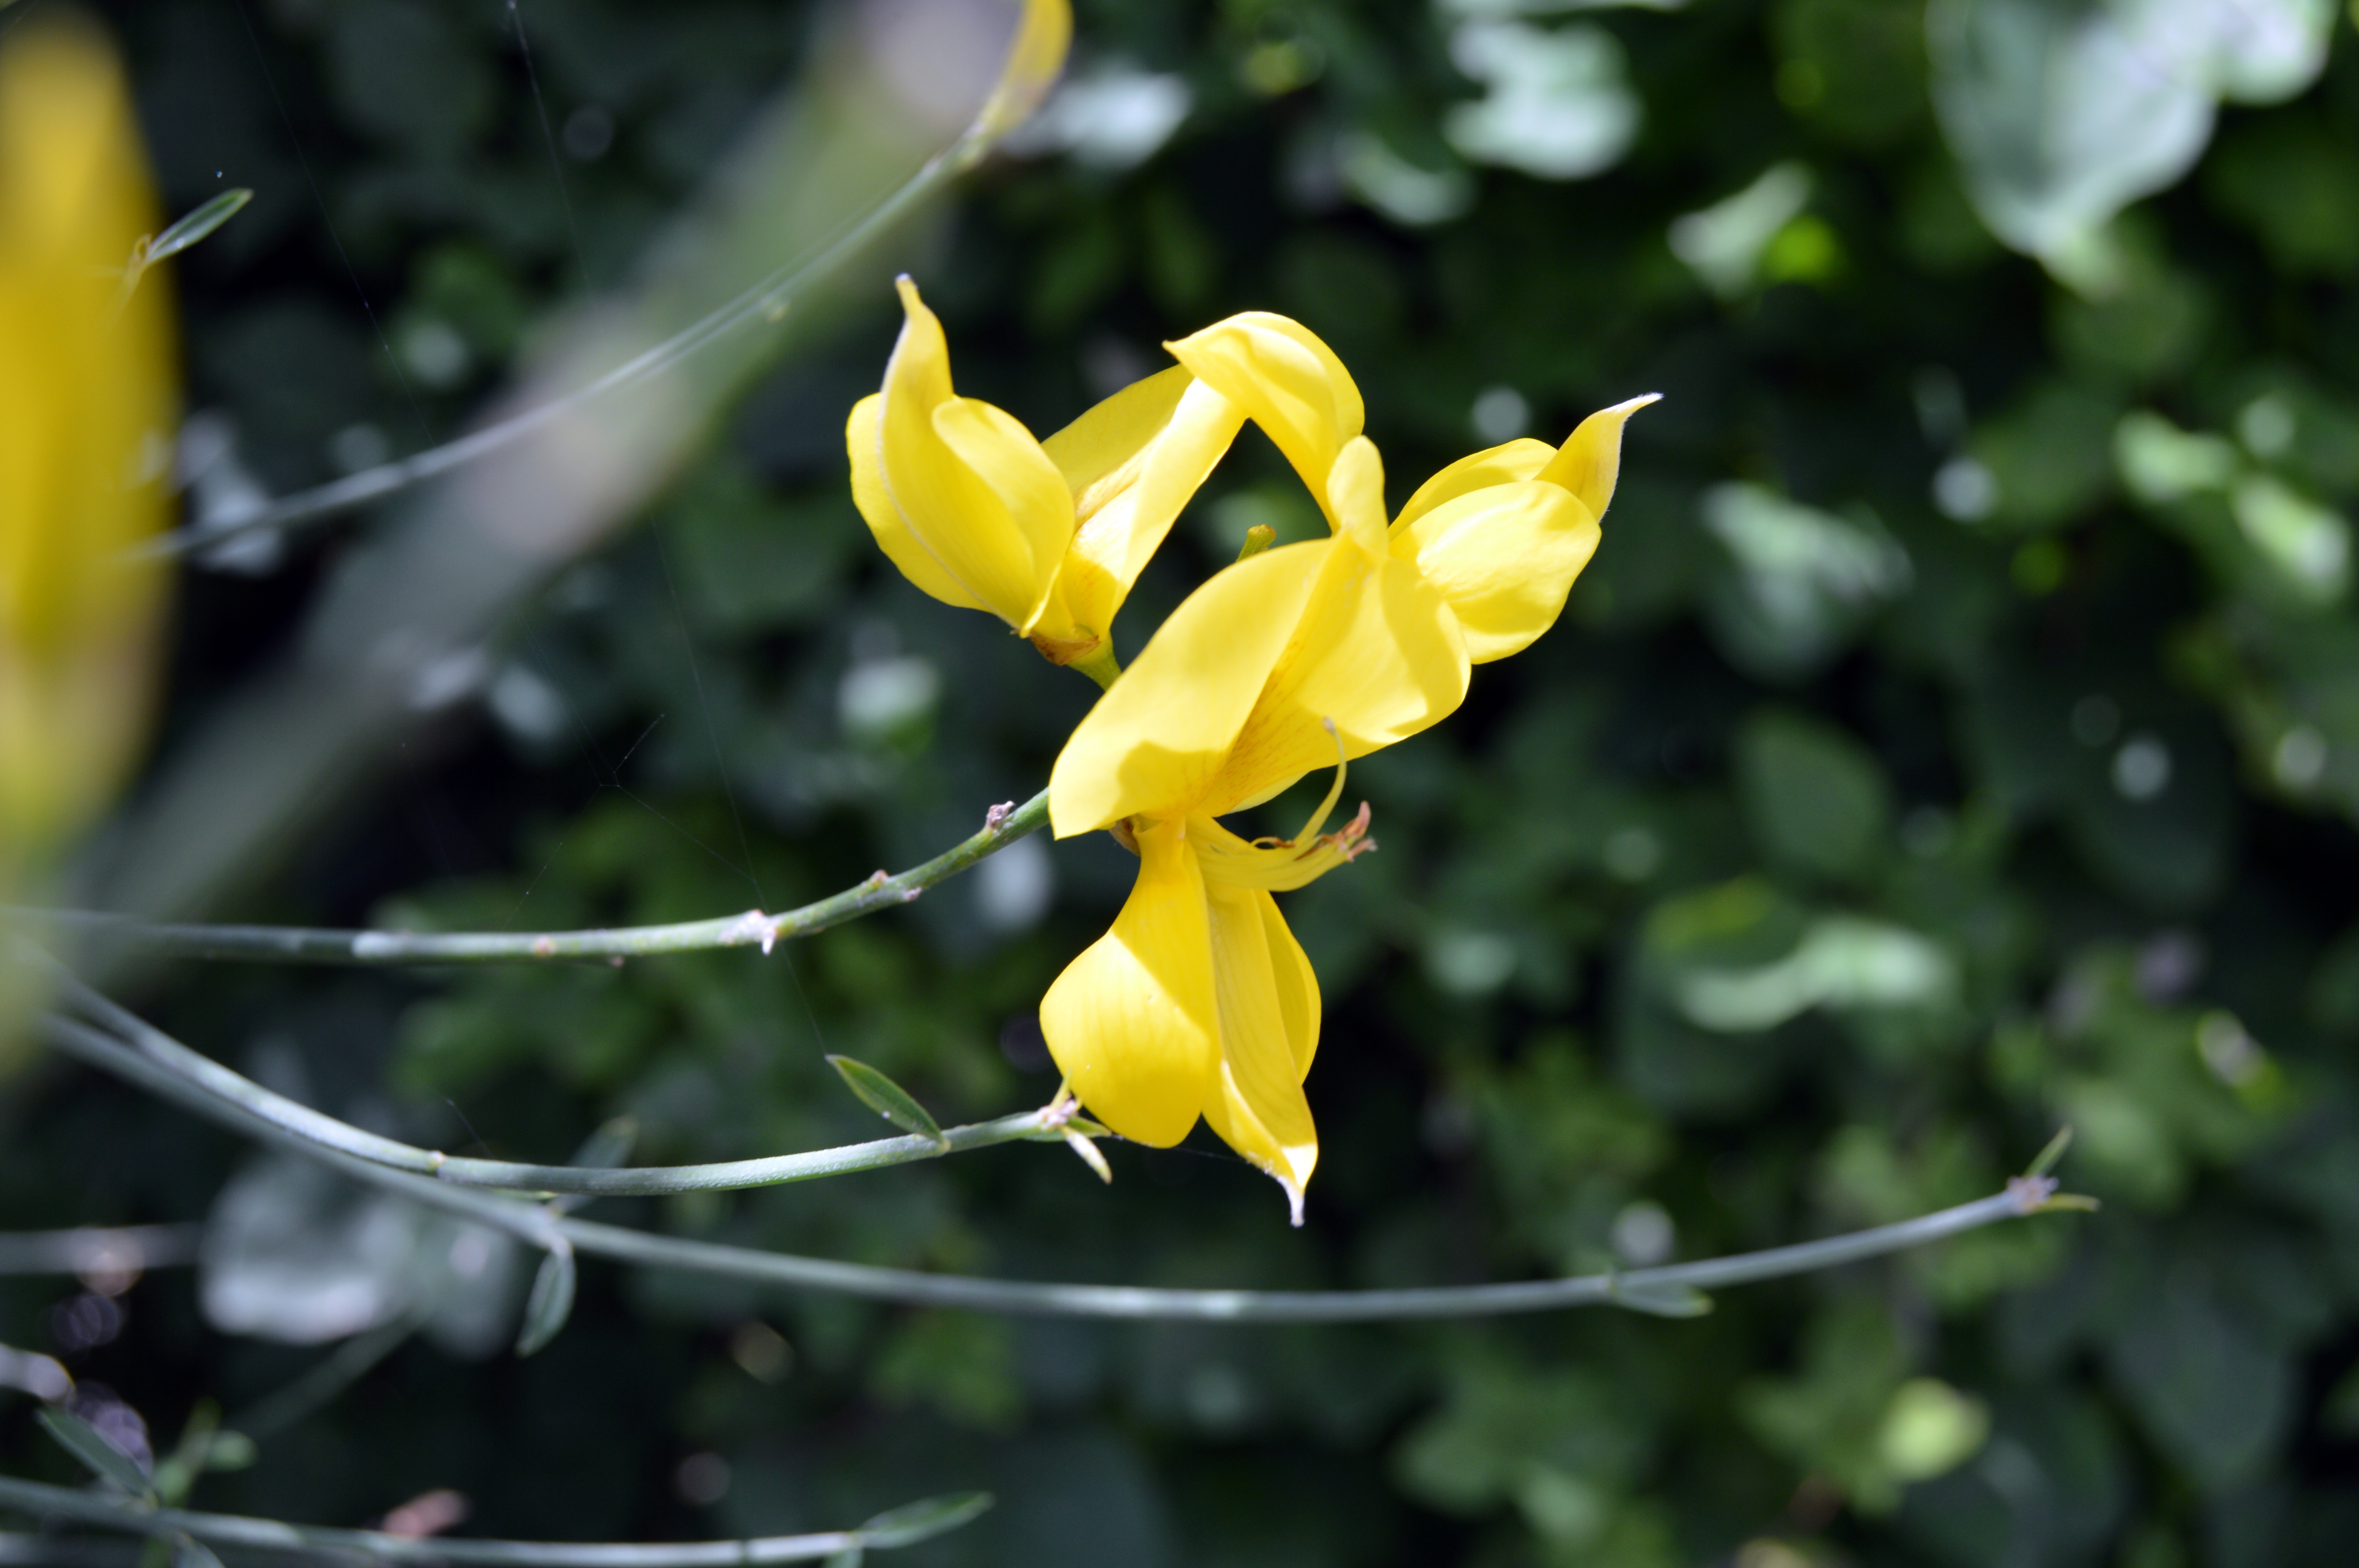
nature, plant, leaf, flower, spring, macro, botany, yellow, garden, closeup, flora, plants, yellow flower, ornament, wildflower, shrub, macro photography, jasmine, flowering plant, land plant